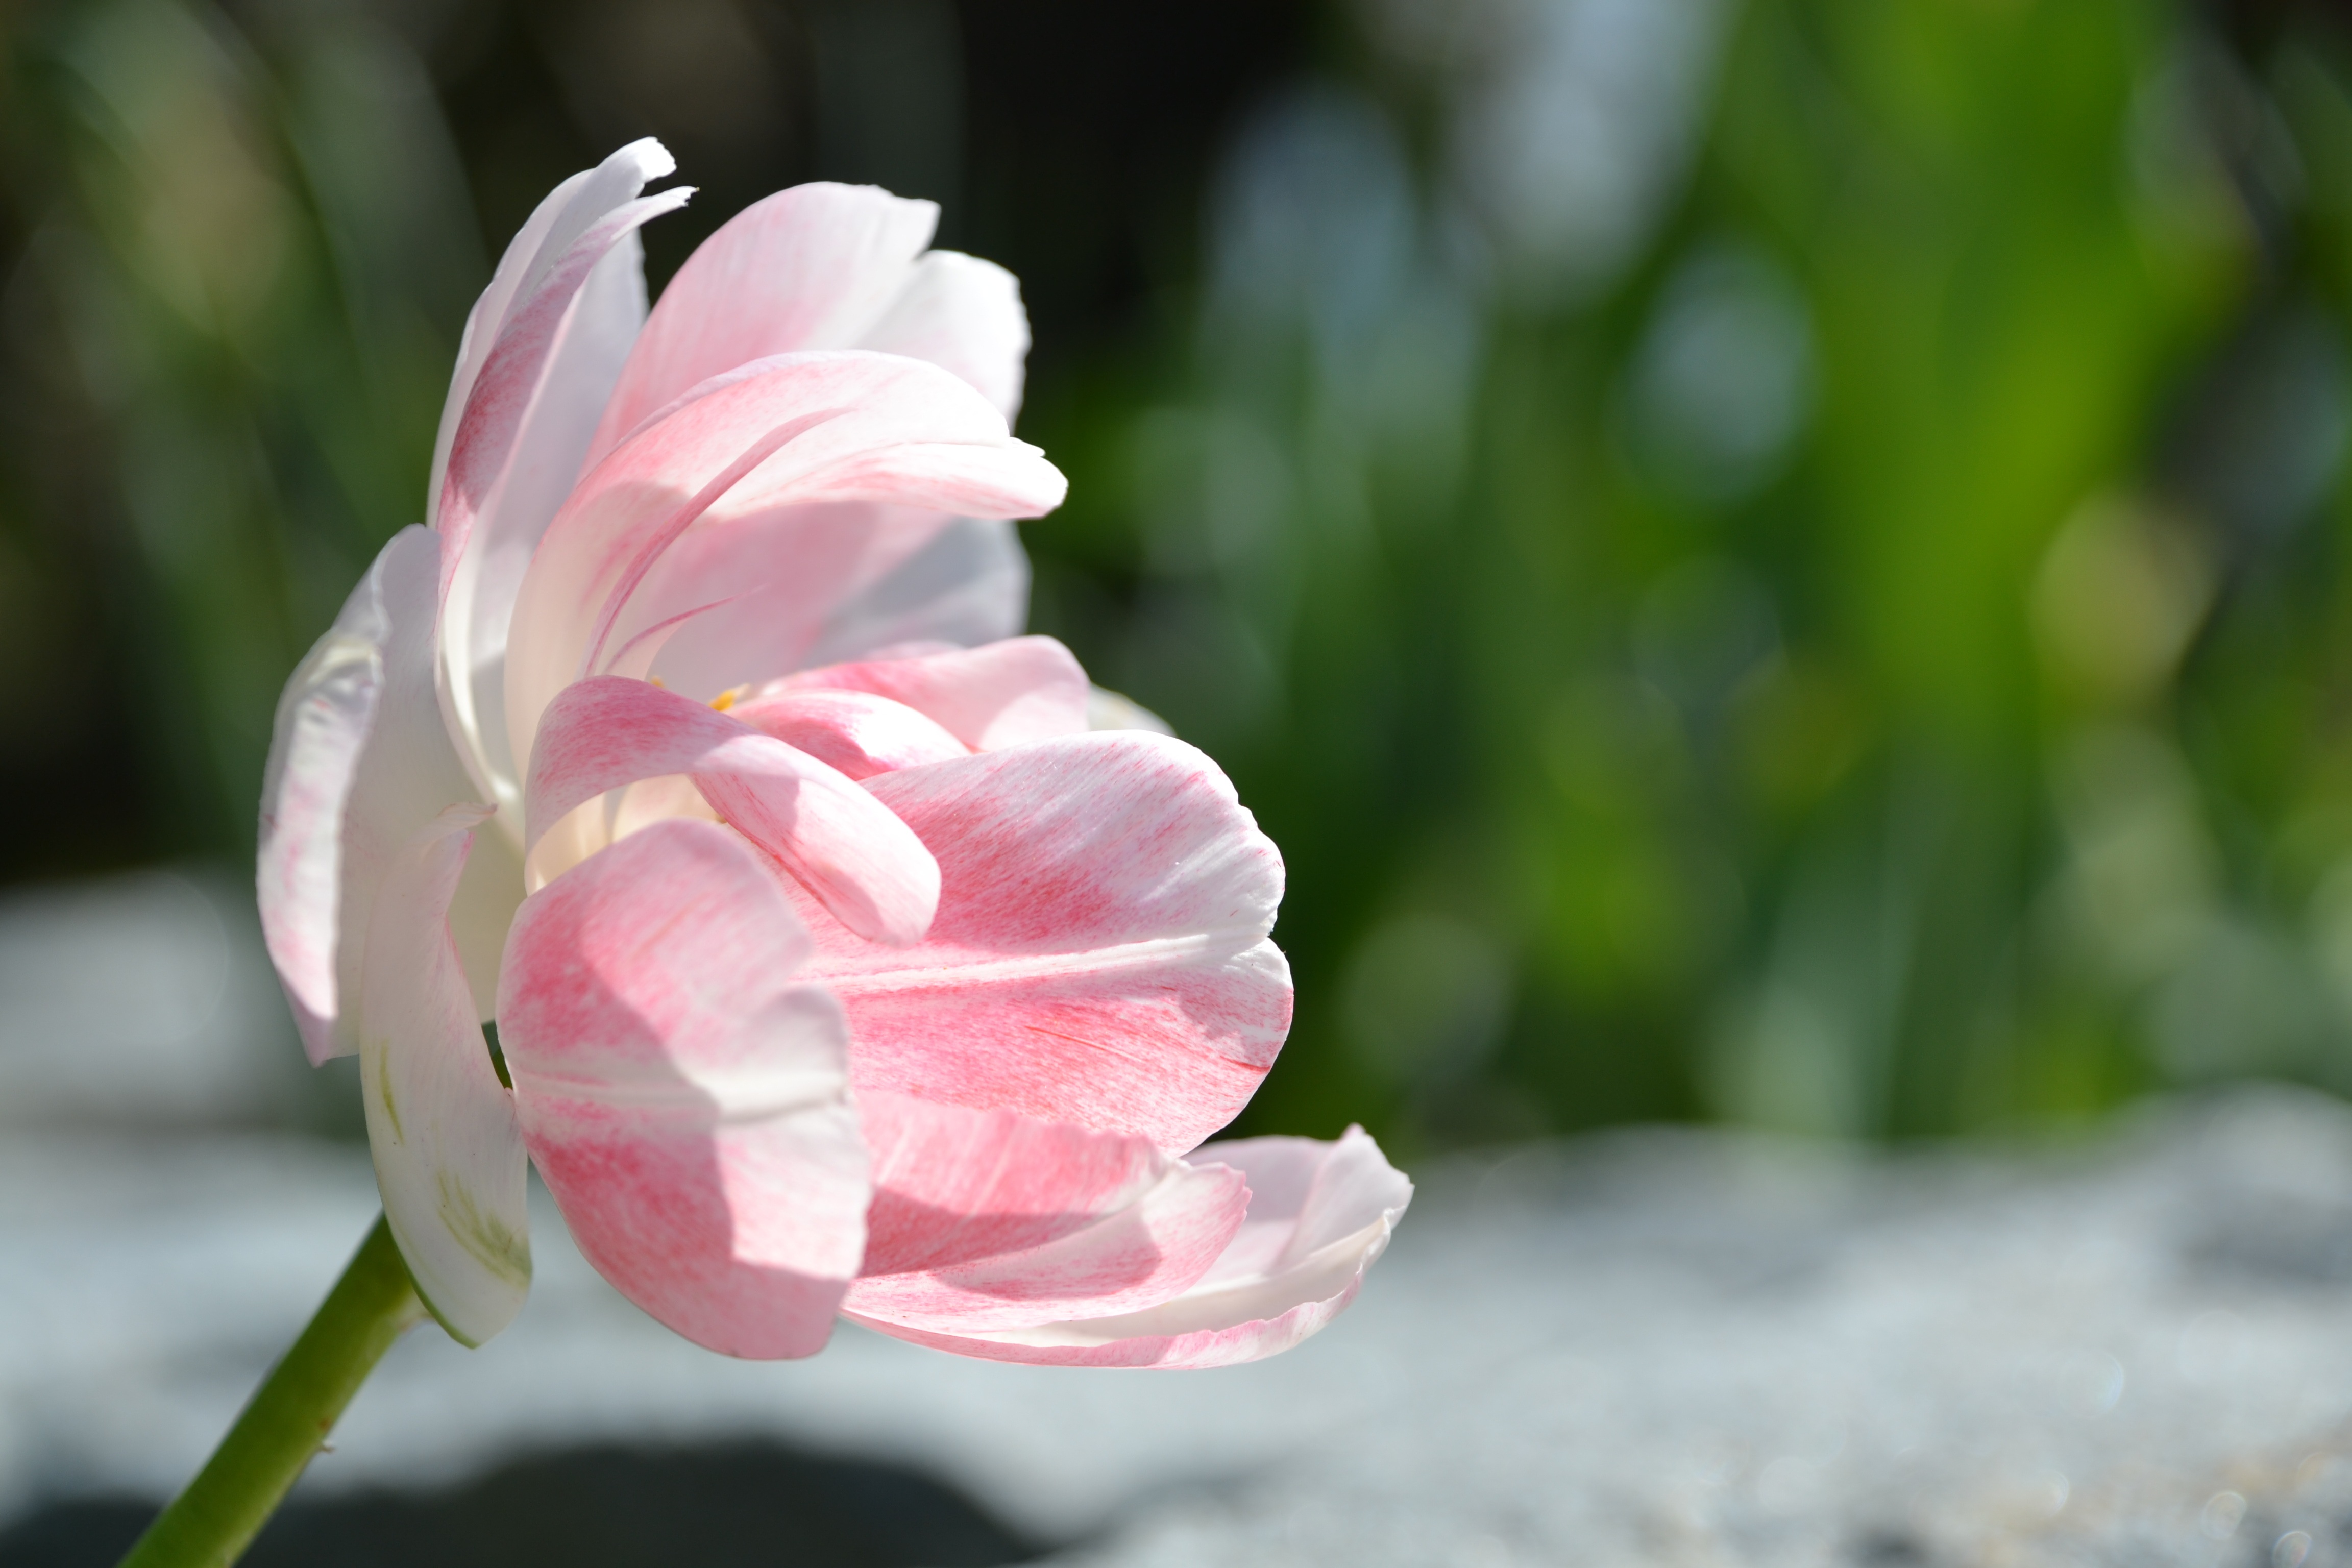
blossom, plant, flower, petal, bloom, tulip, botany, pink, sacred lotus, aquatic plant, flora, close up, lotus, bud, macro photography, blossomed, flowering plant, land plant